James Lambdin

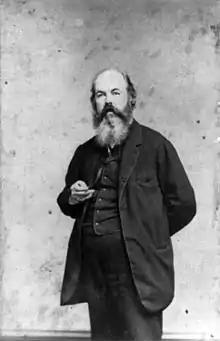
Lambdin in 1862

James Reid Lambdin (May 10, 1807 – 1889) was an American born artist, famous for many of his portraits of U.S. Presidents.